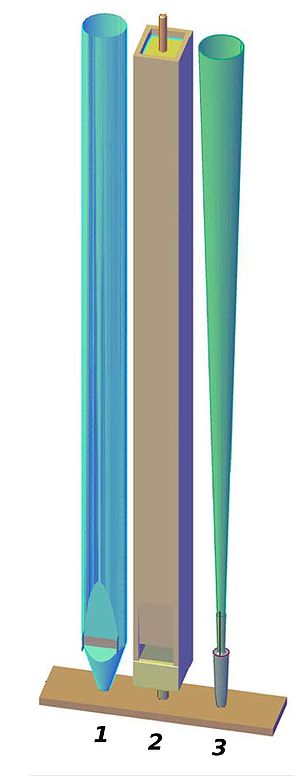
Orgelpibe
Orgelpiber (hovedformer) 1. labialpibe (åben); 2. labialpibe (af træ, dækket); 3. tungepibe (med konisk bæger)
En orgelpibe er en del af et orgel, der frembringer lyd ved at luft blæses ind i piben. Der findes to typer af orgelpiber: labialpiber og tungepiber.